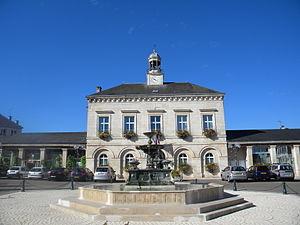
Nogent est une commune française située dans le département de la Haute-Marne, en région Grand Est.